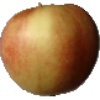
Label: Apple Red 2